Kaytek the Wizard

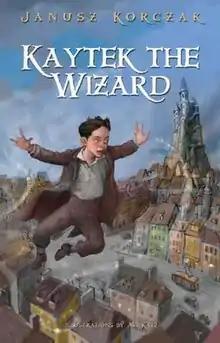
2012 US edition

Kaytek the Wizard (alternatively Kaytek the Sorcerer or Kaytek the Magician, with some title renderings retaining the original name Kaytus instead of Kaytek) is a 1933 Contemporary fantasy children's novel by Polish author, physician, and child pedagogue Janusz Korczak.